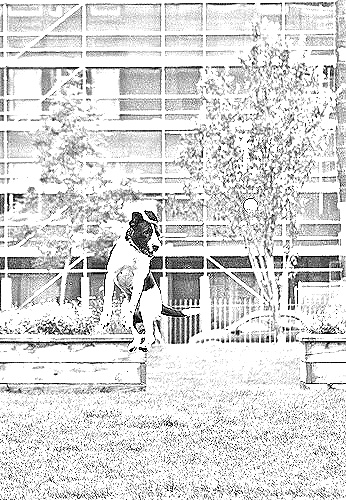
Portrait style: Sketch Portrait